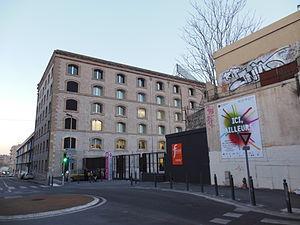
Entrée principale de la Friche Belle de Mai, 41 rue Jobin, Marseille
Le 3ᵉ arrondissement de Marseille est situé au centre de la ville.
La Belle de Mai est un quartier de Marseille situé dans le 3ᵉ arrondissement.
La Friche la Belle de Mai est une friche culturelle à Marseille regroupant des lieux de travail artistiques et culturels, des salles de spectacle et d'exposition. Plus de soixante structures artistiques et culturelles de toutes disciplines la font vivre.